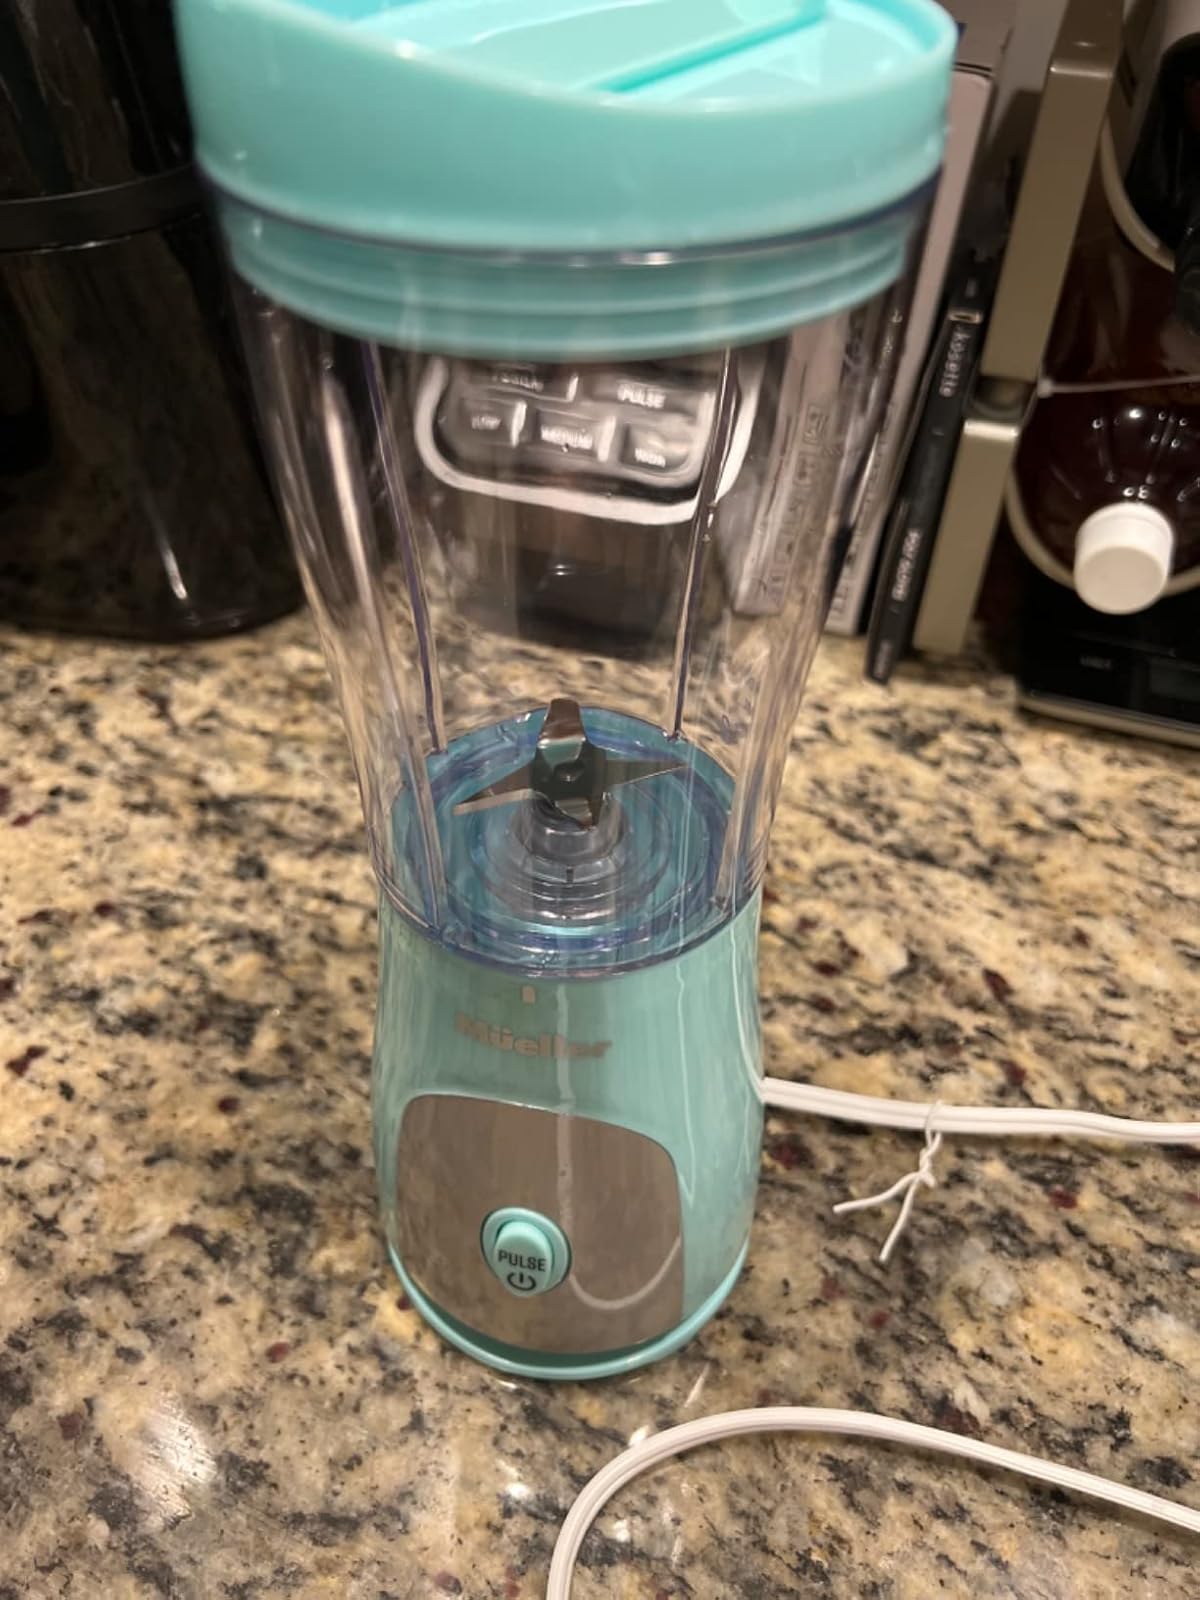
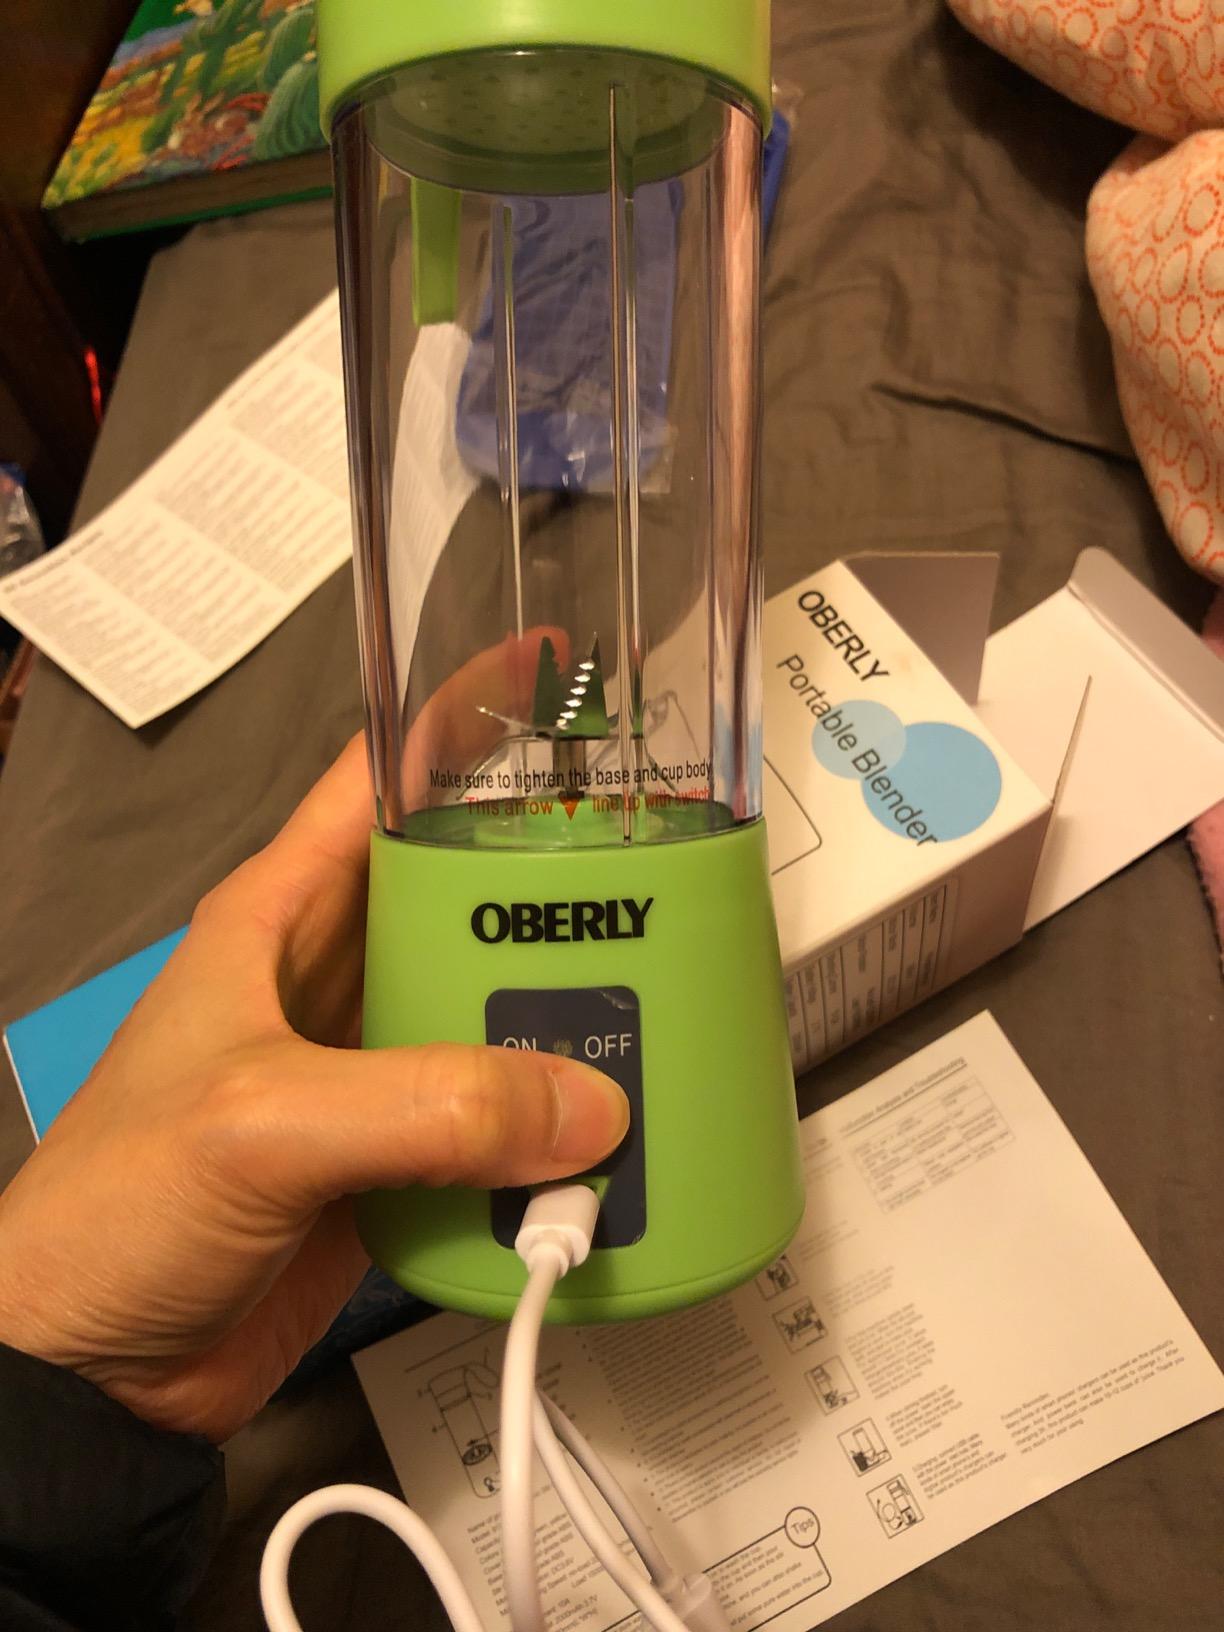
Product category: items_blender
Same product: no